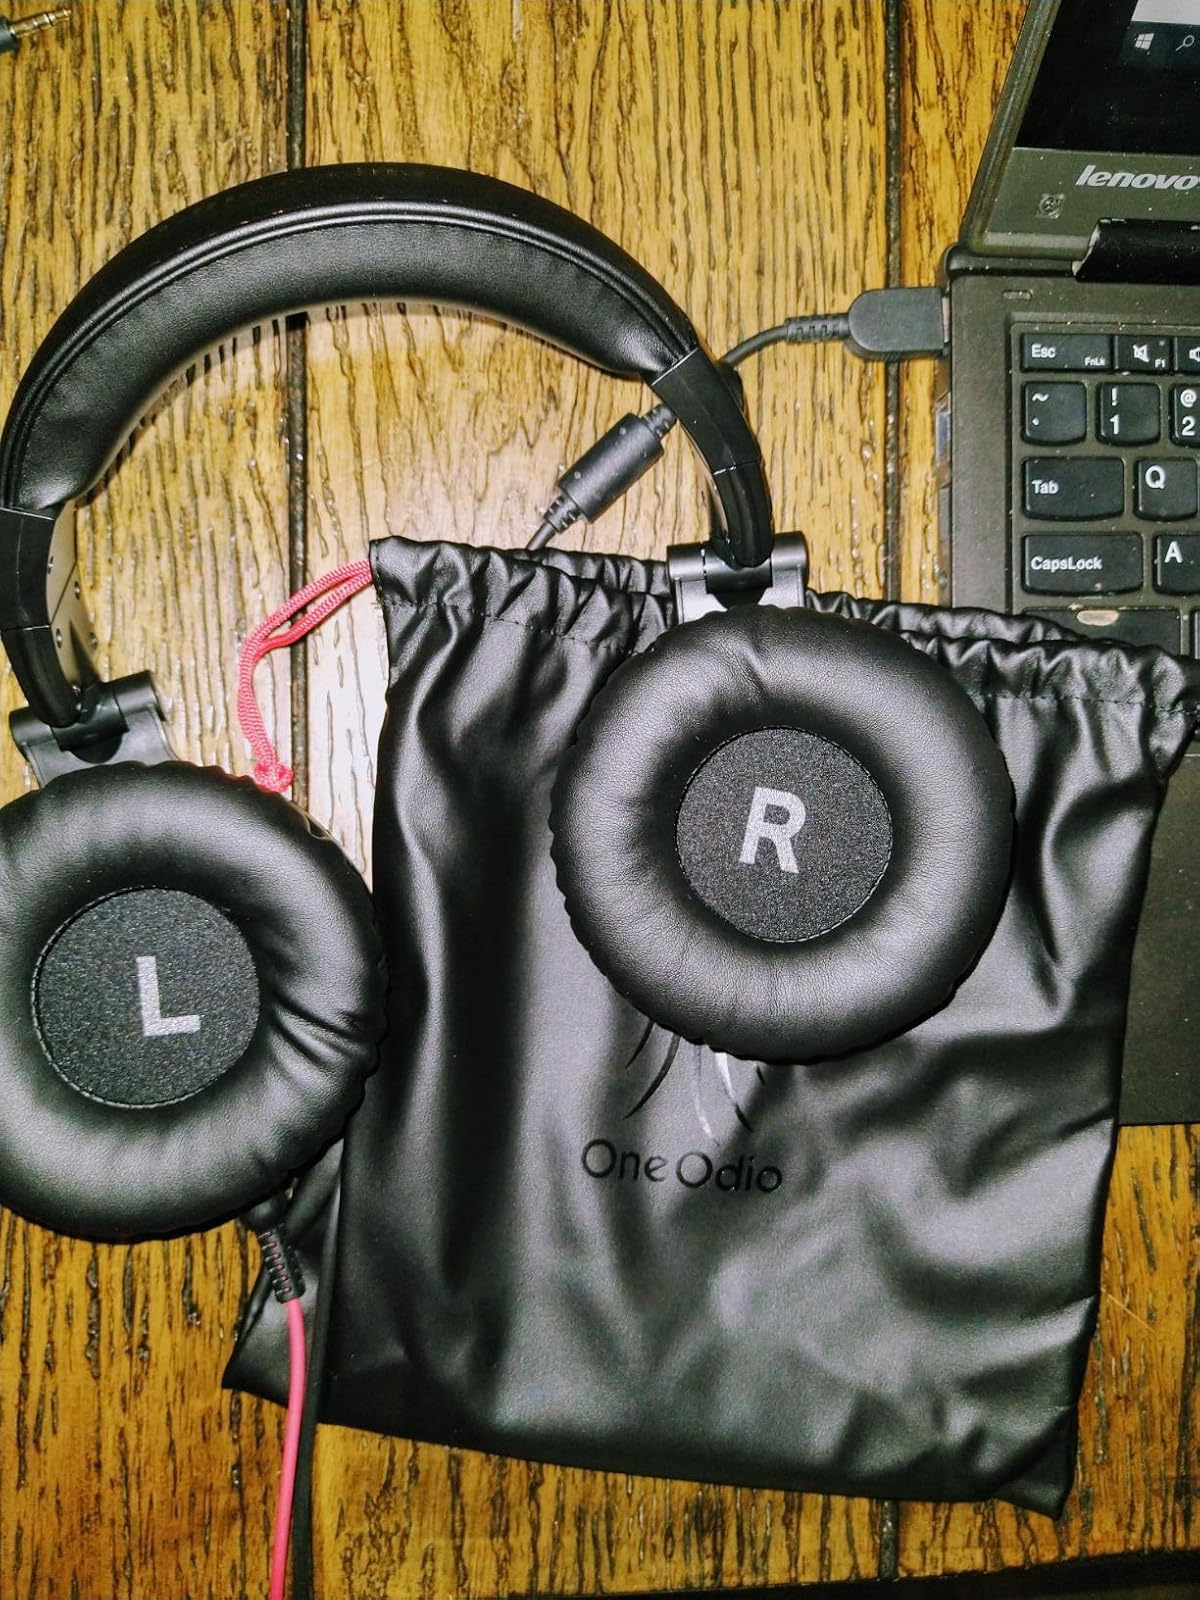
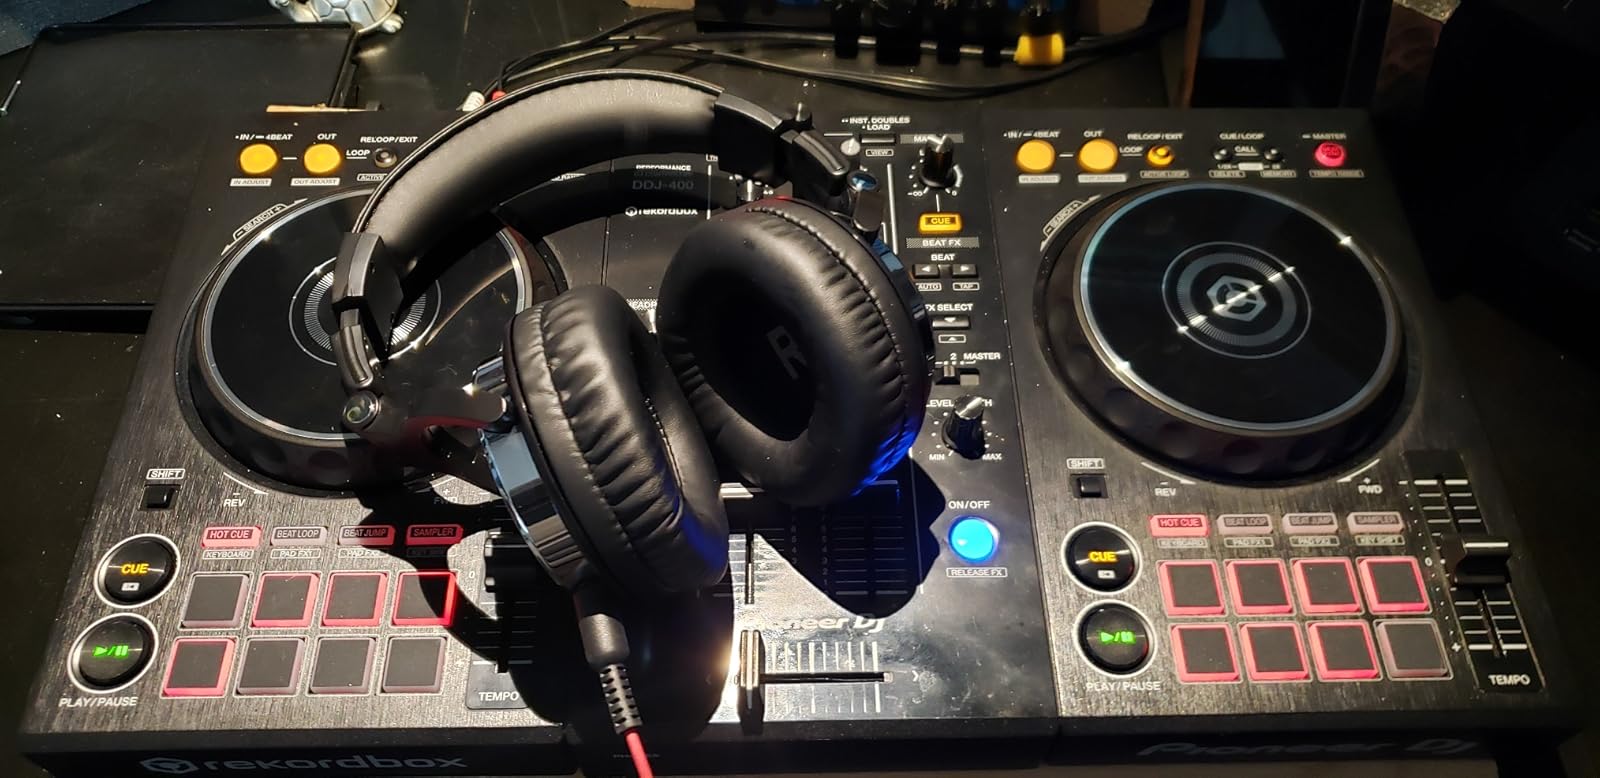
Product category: headphones
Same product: yes